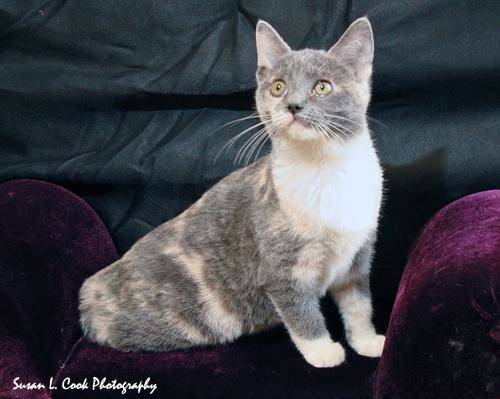
Label: cat